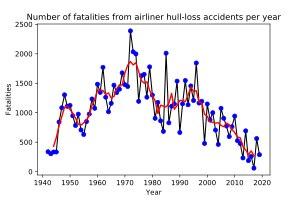
La sécurité aérienne procède de l'ensemble des mesures visant à réduire le risque aérien. L'Organisation de l'aviation civile internationale édicte des normes et des recommandations applicables dans les pays signataires de la convention de Chicago.